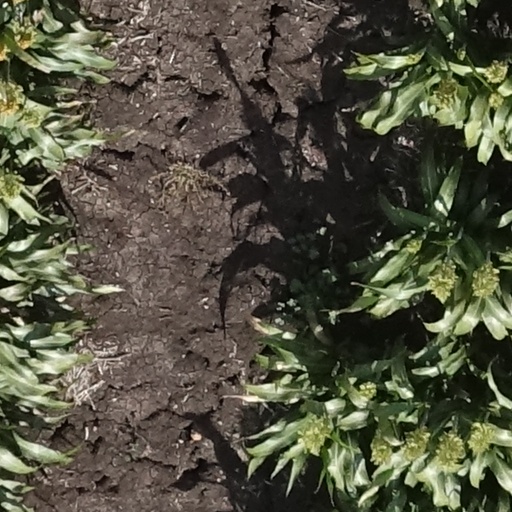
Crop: sorghum